Avenging Waters

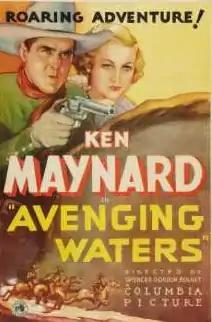
Theatrical release poster

Avenging Waters is a 1936 American western film directed by Spencer Gordon Bennet and starring Ken Maynard, Beth Marion, Ward Bond and John Elliott. It was written by Nate Gatzert.